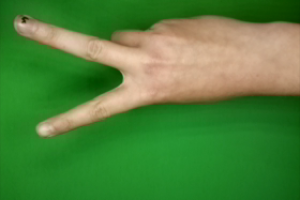
Label: scissors